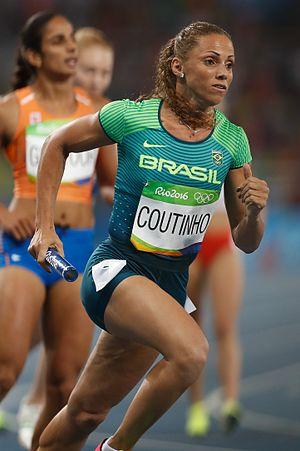
Geisa Aparecida Muniz Coutinho est une athlète brésilienne, spécialiste du 400 m.